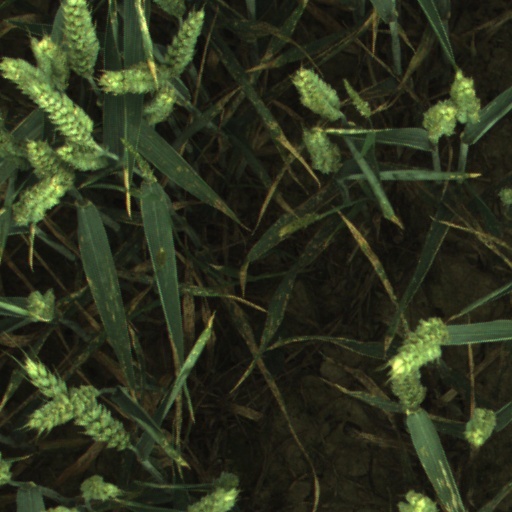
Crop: wheat